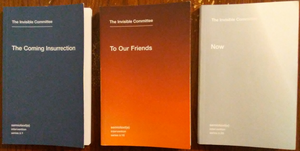
Le Comité invisible est un auteur ou un groupe d'auteurs anonymes actif en France. Il est notamment connu pour son premier ouvrage, L'Insurrection qui vient, qui vante l'anarchisme insurrectionnaliste.